Loon

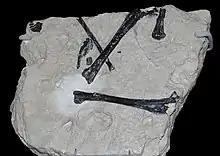
Fossil of "G. schultzi" in Vienna

""Gavia" portisi" from the Late Pliocene of Orciano Pisano, Italy, is known from a cervical vertebra that may or may not have been from a loon. If so, it was from a bird slightly smaller than the common loon. Older authors were quite sure the bone was indeed from a "Gavia" and even considered "G. concinna" a possibly junior synonym of it. This is now regarded as rather unlikely due to the quite distinct range and age. The Early Pliocene "Gavia" skull from Empoli (Italy) was referred to "G. concinna", and thus could conceivably have been of ""G." portisi" if that was indeed a loon. The holotype vertebra may now be lost, which would make ""G." portisi" a "nomen dubium".